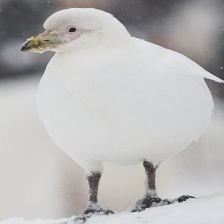
Species: SNOWY SHEATHBILL
Scientific name: CHIONIS ALBUS